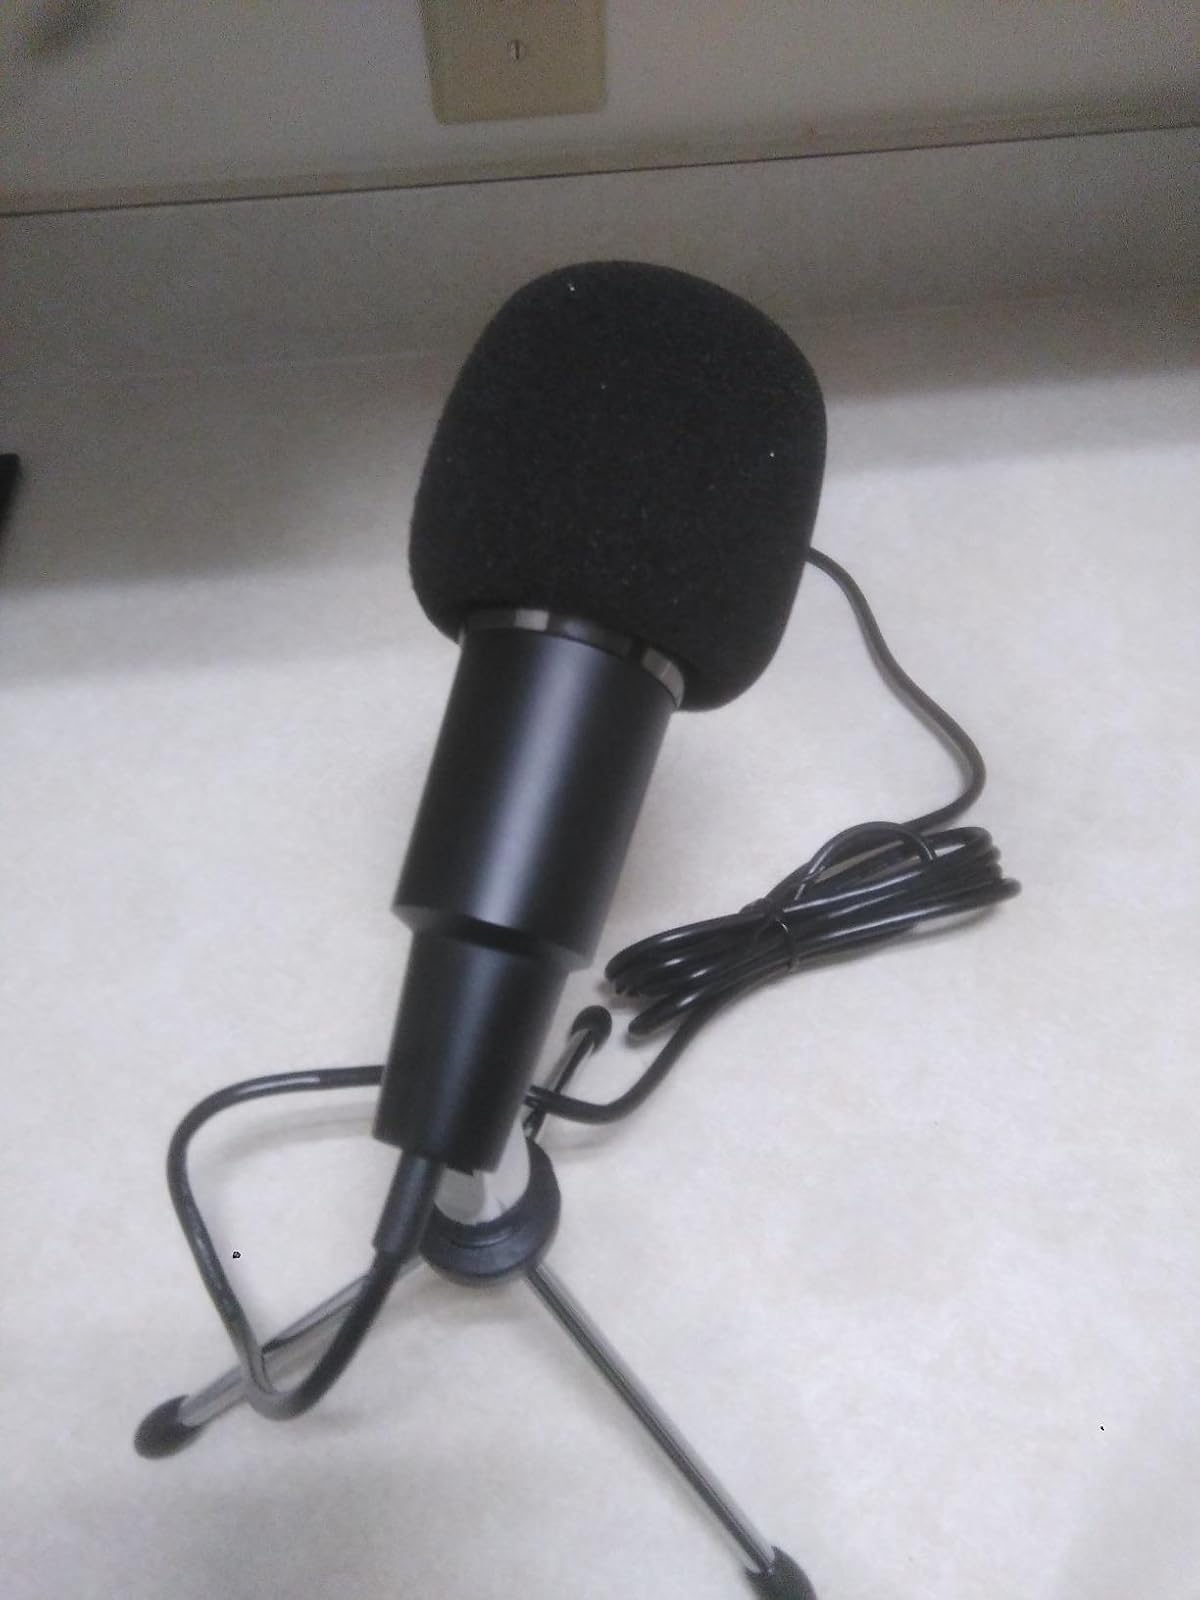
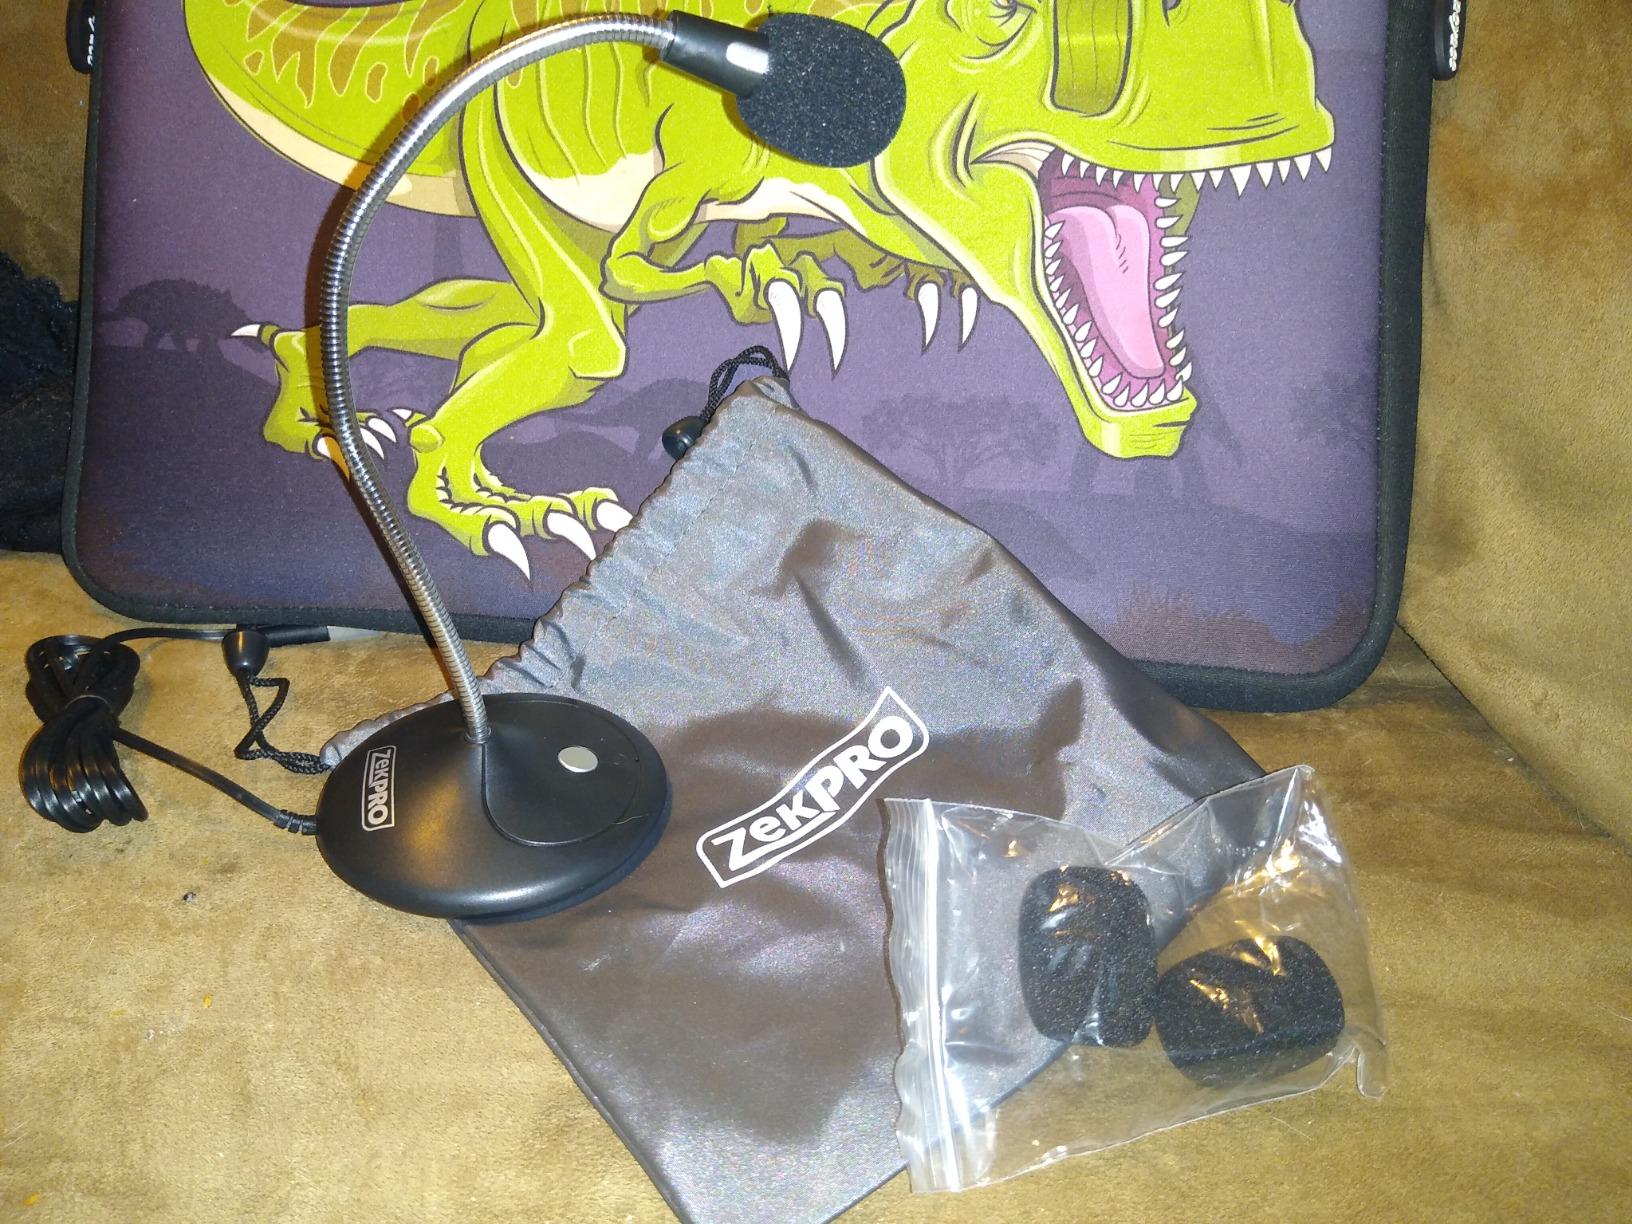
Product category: microphone
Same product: no